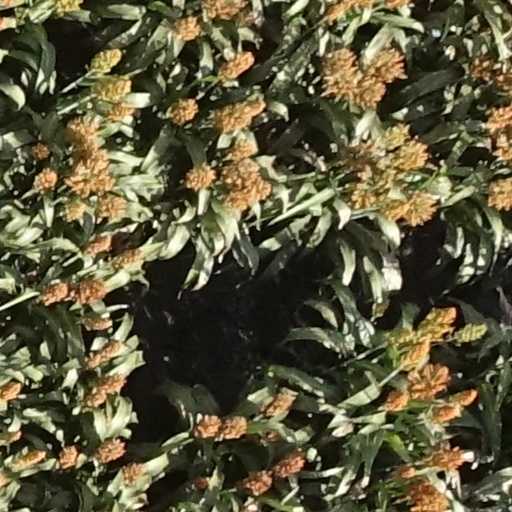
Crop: sorghum